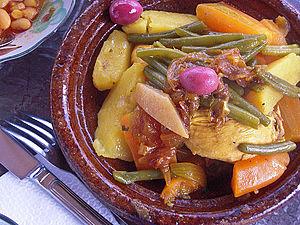
Un tajine ou tagine ou tadjine désigne tout autant un plat de cuisson et de service, large et peu profond surmonté d'un couvercle conique en terre cuite parfois vernissé qu'une préparation culinaire cuite dans cet ustensile. Trouvant son origine dans la cuisine berbère, mais également très répandu dans la cuisine traditionnelle du Maghreb, c'est une sorte de ragoût cuit à l'étouffée qui peut être composé d'un mélange de viande, de volaille ou de poisson, de légumes ou de fruits et d'épices et d'huile d'olive. La préparation du tajine, les ingrédients et les épices utilisés diffèrent selon les régions d'Afrique du Nord.